International Life Assurance Society

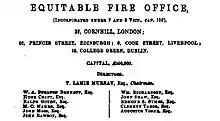
Excerpt of an advertisement published in the 1851 edition of the "Farmer's Almanac and Calendar"

Although the Equitable Fire Insurance Company was not a subsidiary of the National Loan, the two companies were related. Both were stock companies owned by a large number of investors, and ownership might have been shared by the same investors. But regardless of whether or not there were common owners, there were five individuals who were directors of both companies and one of them was T. Lamie Murray (who also was chairman of both boards of directors). The two companies appeared together in the same advertisements and initially shared the same address in London. Management of Equitable Fire acknowledged that their company had been "brought out under the powerful auspices" of the National Loan.